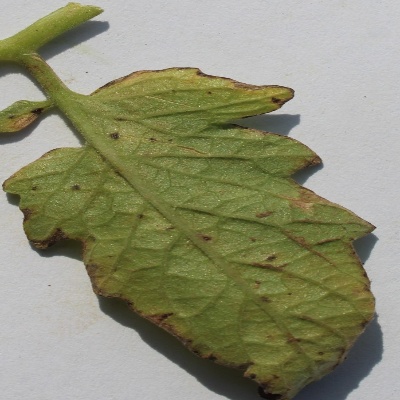
Crop: Tomato
Condition: septoria leaf spot